Saxons

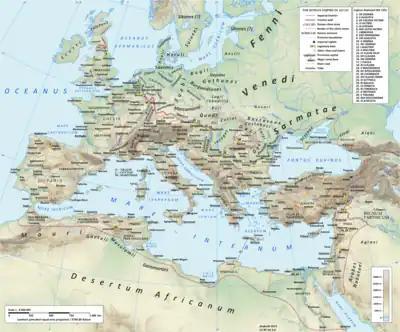
Map of the Roman Empire and contemporary indigenous Europe in 125AD, showing the location of the Saxons in Northern Germany, according to some copies of Ptolemy's work

Ptolemy's "Geographia", written in the 2nd century, is sometimes considered to contain the first mention of the Saxons. Some copies of this text mention a tribe called "Saxones" in the area just to the north of the lower Elbe, and there were also three islands north of the Elbe's mouth which were called the Saxon islands. However, other versions refer to the same tribe as "Axones". Some scholars such as Mathias Springer have proposed that this may be a misspelling of the tribe that Tacitus in his "Germania" called "Aviones". According to this theory, "Saxones" was the result of later scribes trying to correct a name that meant nothing to them. On the other hand, Schütte, in his analysis of such problems in "Ptolemy's Maps of Northern Europe", believed that "Saxones" is correct. He notes that the loss of first letters occurs in numerous places in various copies of Ptolemy's work, and also that the manuscripts without "Saxones" are generally inferior overall. According to Liccardo "Even though the reference is found in a section of the "Geographia" difficult to interpret, the scholarly consensus considers this passage to be genuine".